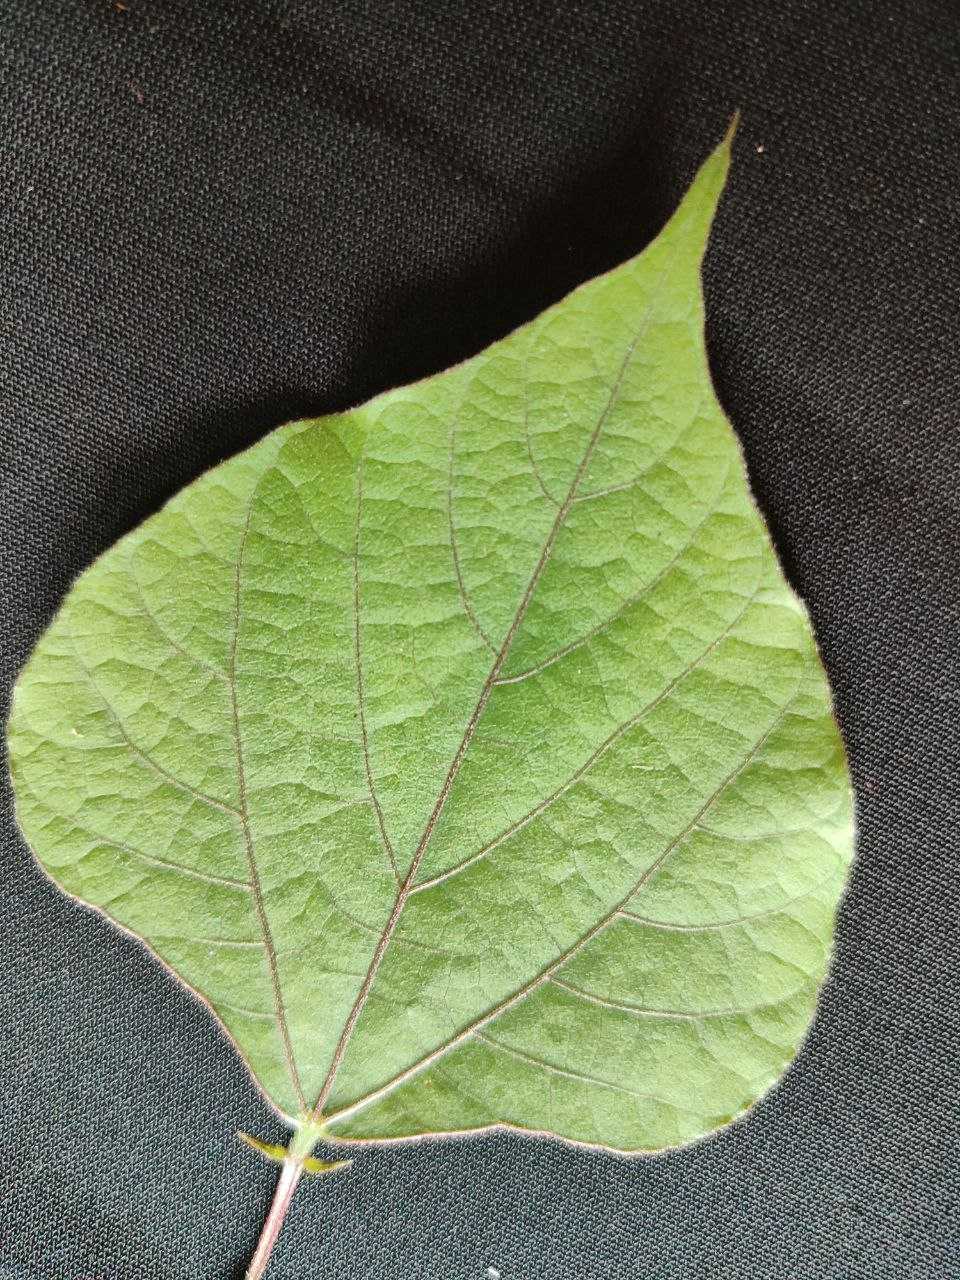
Crop: bean
Leaf condition: Fresh Leaf